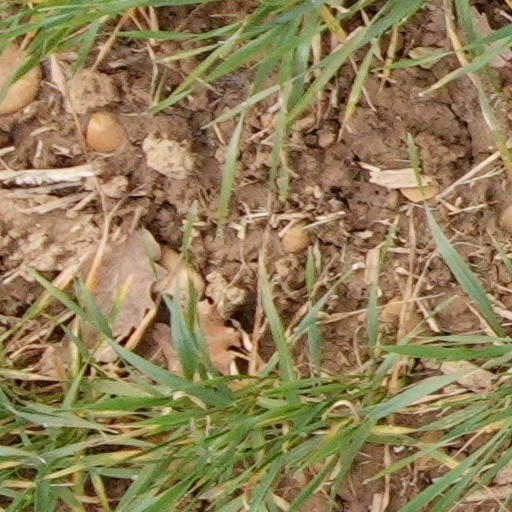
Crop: wheat